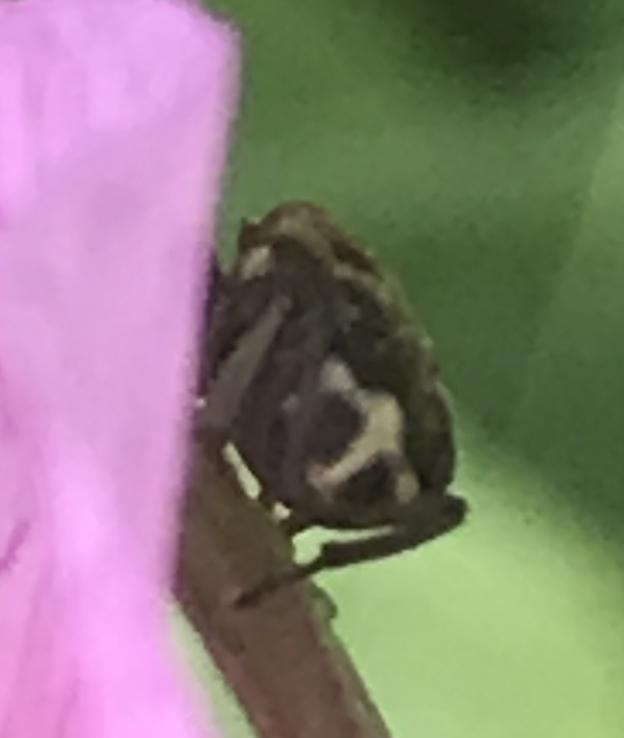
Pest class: pea_weevil